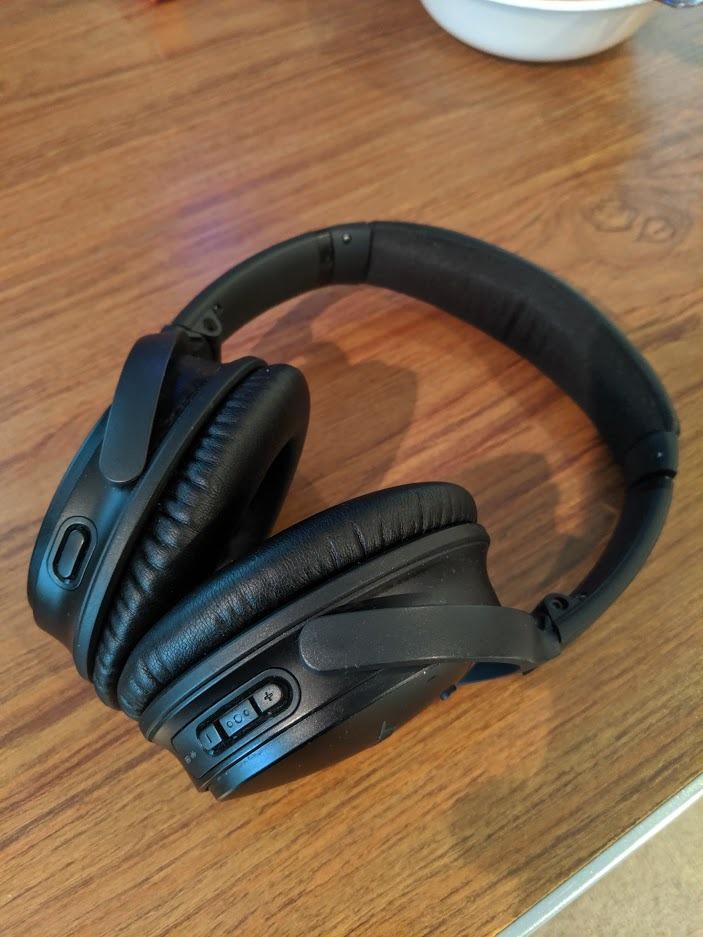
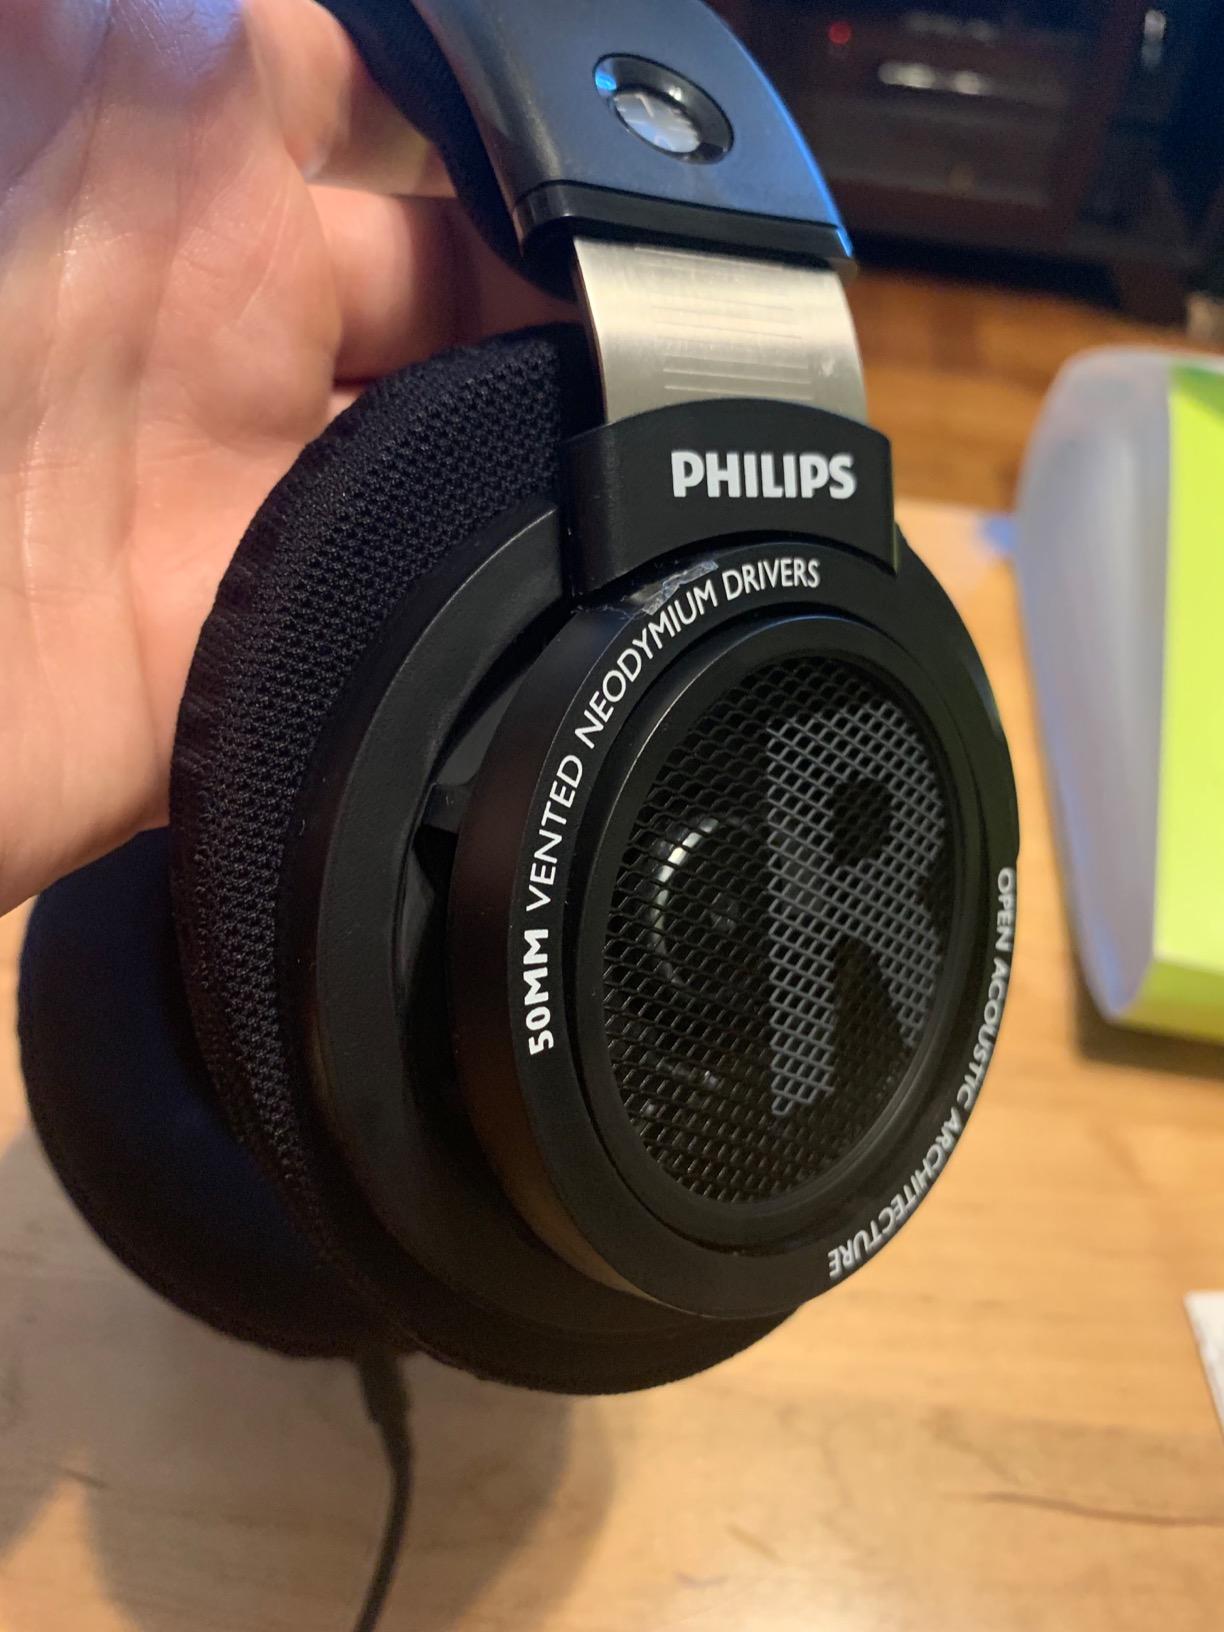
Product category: headphones
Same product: no